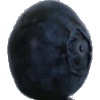
Label: Blueberry 1